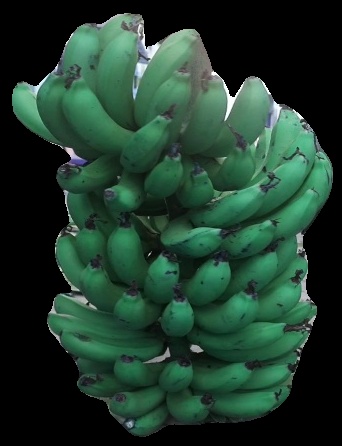
Variety: pachbale
Grade: grade2